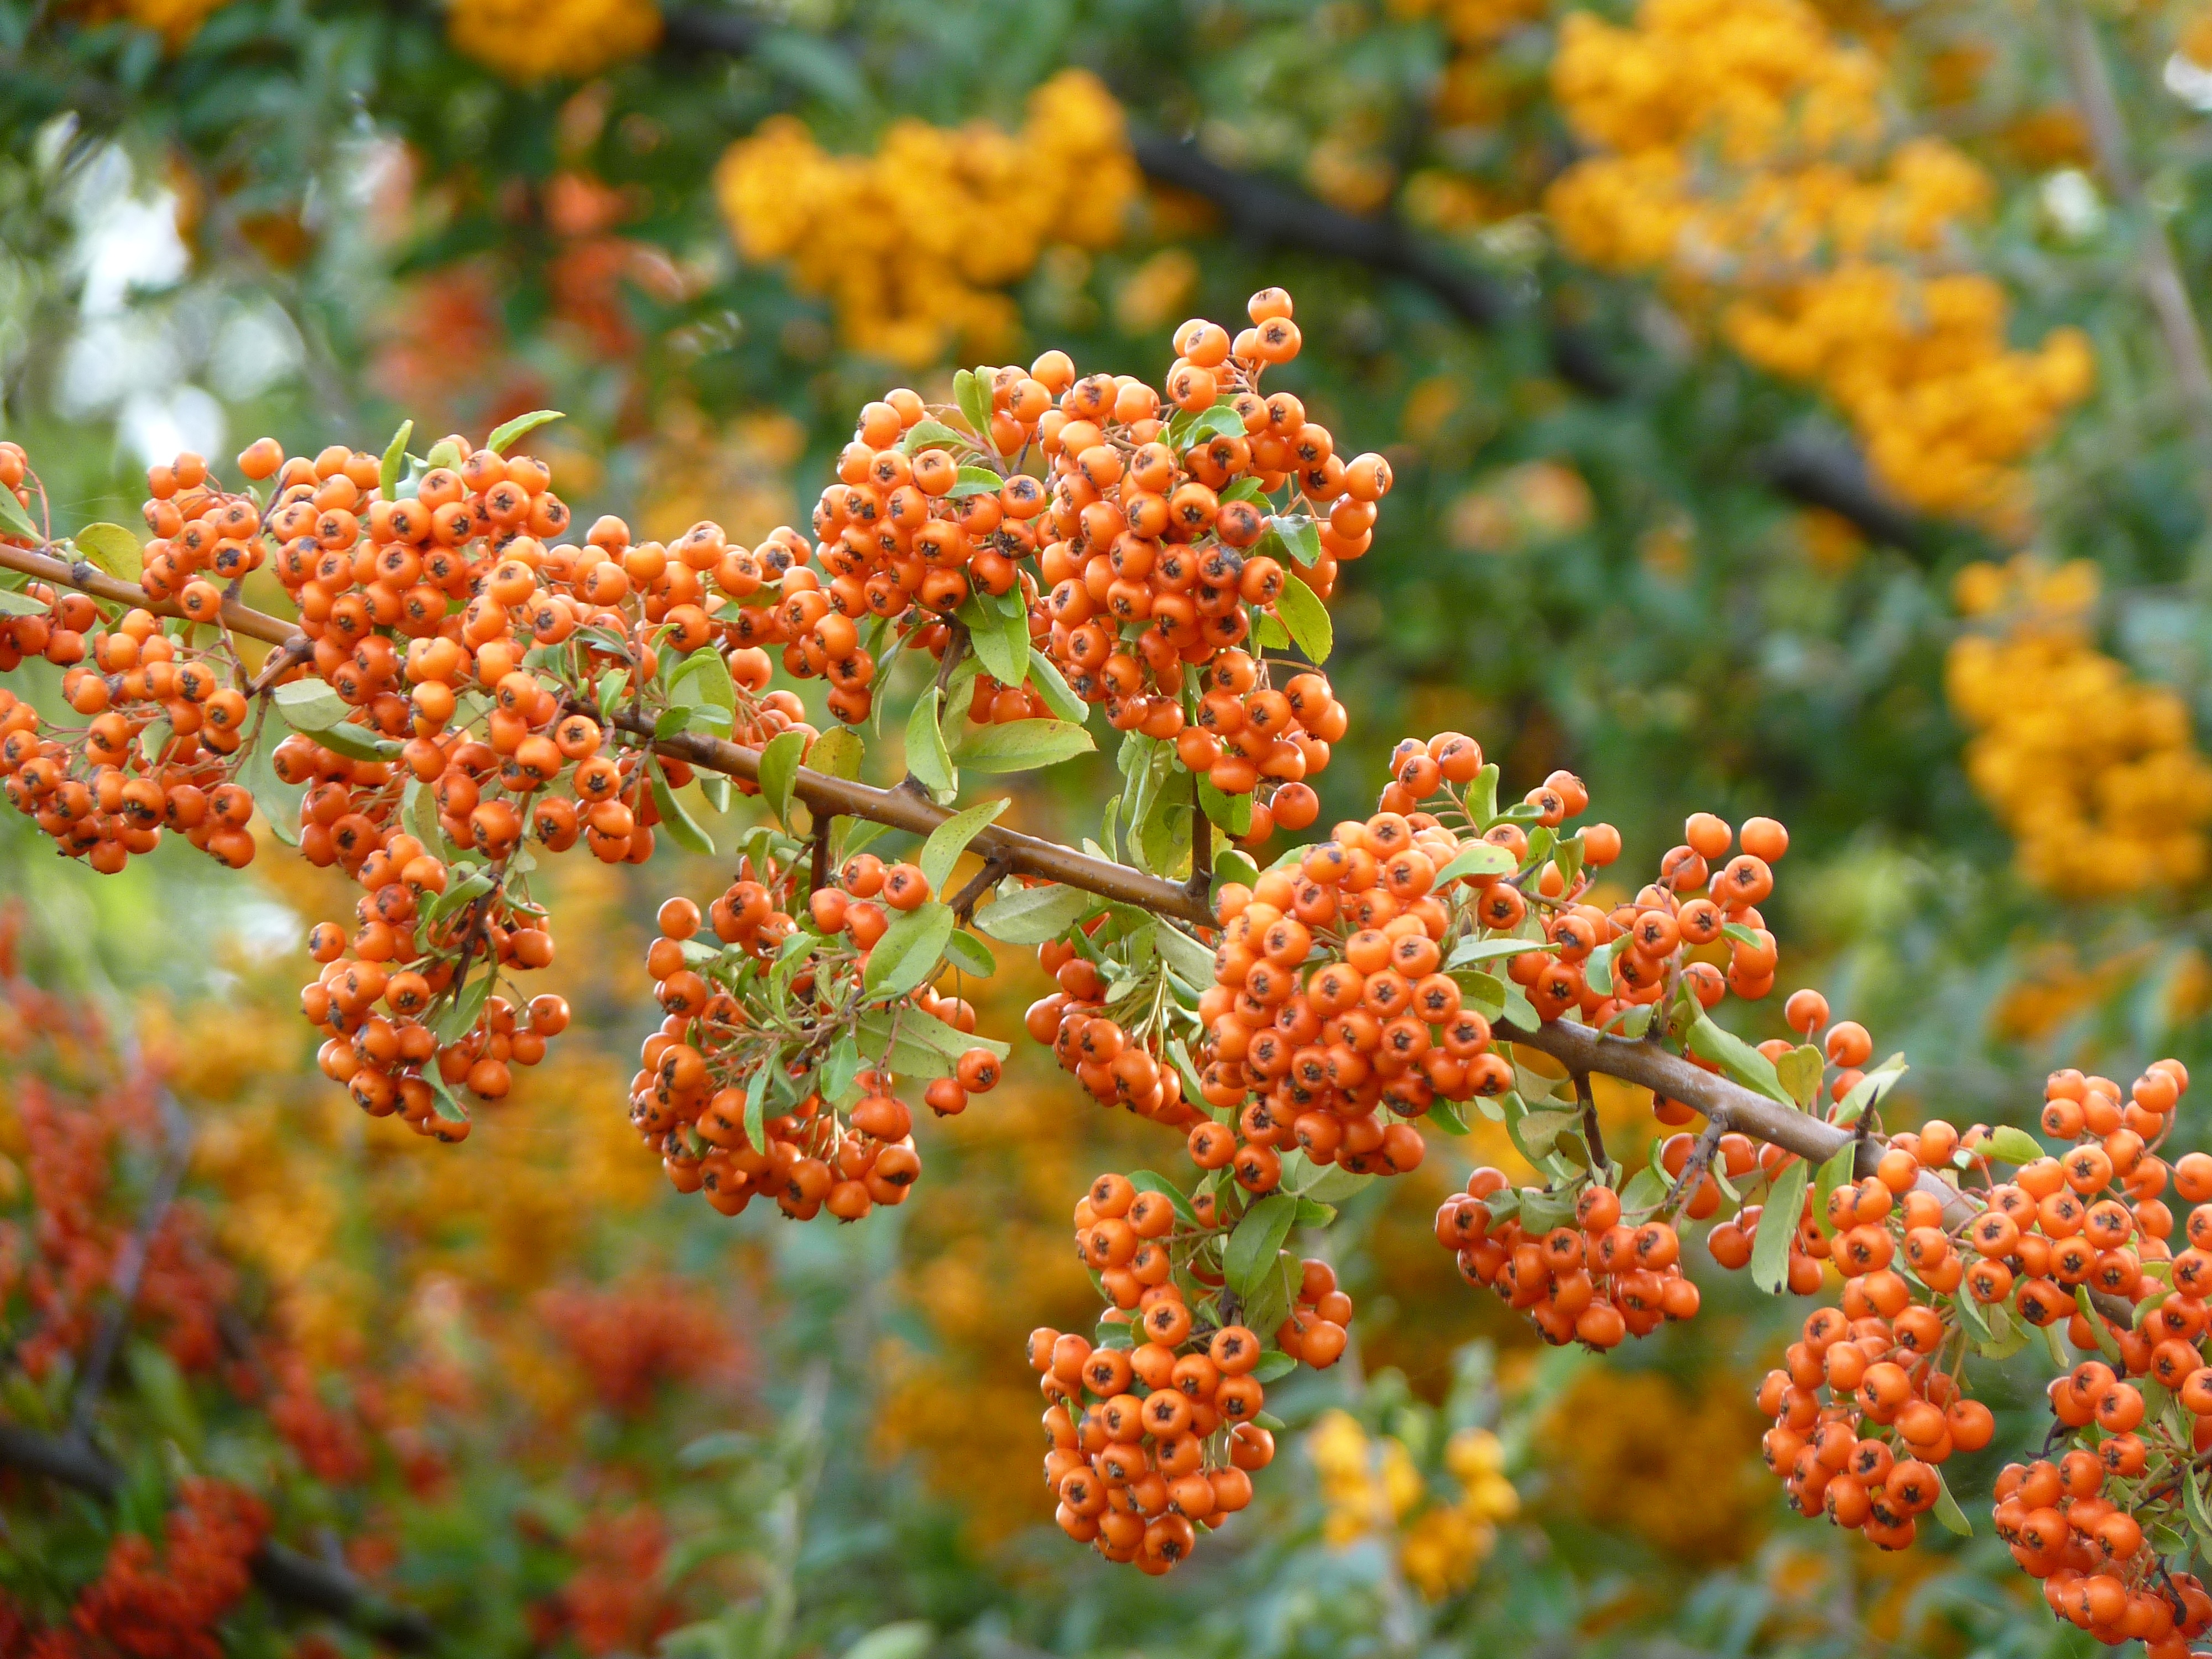
tree, blossom, plant, fruit, leaf, flower, bush, orange, pollen, food, produce, evergreen, autumn, botany, flora, wildflower, berries, shrub, rowan, sorbus, flowering plant, rowanberries, firethorn, woody plant, land plant, hippophae